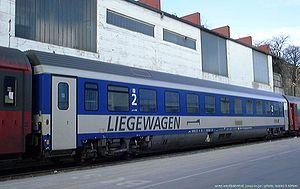
Une voiture-couchettes est une voiture de chemin de fer conçue pour transporter des voyageurs assis la journée et allongés la nuit, après déploiement des couchettes. Elle ne doit pas être confondue avec une voiture-lits, cette dernière offrant de vrais lits et de meilleurs services au voyageur.